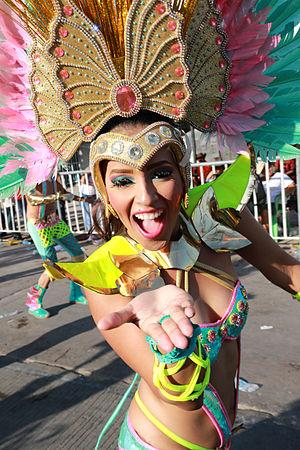
Colombie, carnaval de Baranquilla